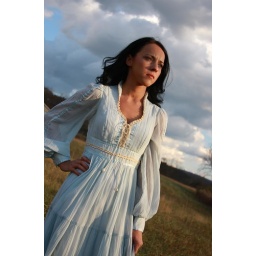
Billie in the field in a 70's Gunne Sax prairie dress